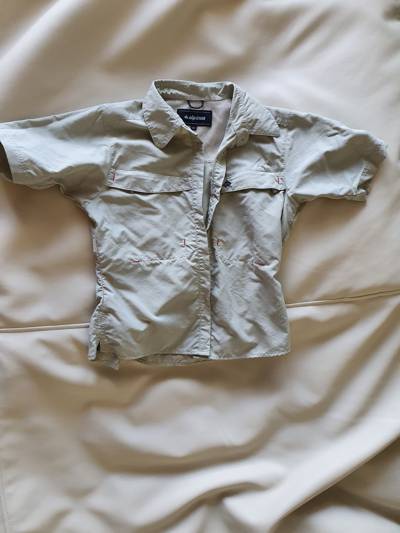
Waste category: clothes